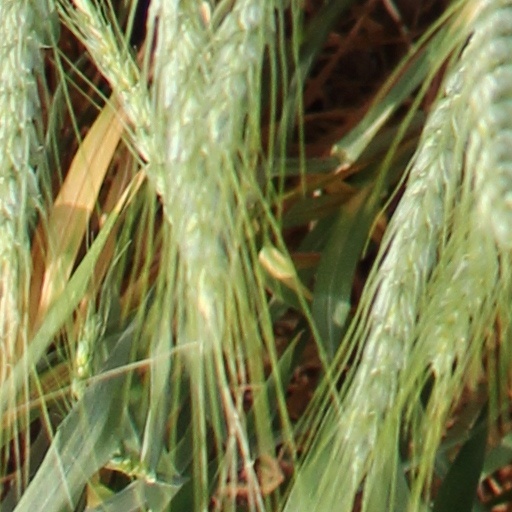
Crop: wheat